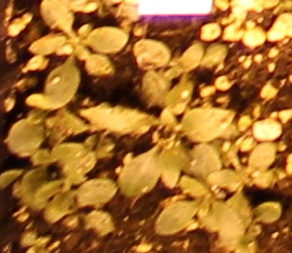
Label: Horseweed